Back Plains, Queensland

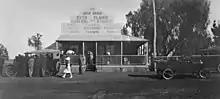
John Bange's general store in Back Plains, circa 1930

Settlement commenced in December 1872. The district was originally known as Clifton Homestead Area Back Plains, from which the present day locality takes its name.